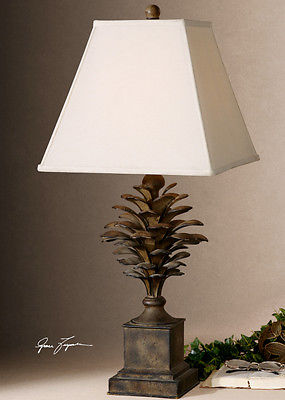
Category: lamp